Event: Nepal Earthquake
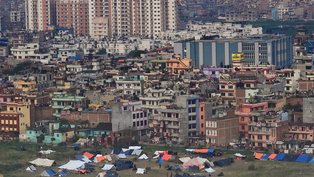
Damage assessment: damage